Francisco Canals Vidal

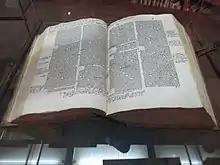
"Summa Theologica"

Canals’ philosophical treaty which stands out and should be listed first is definitely his "Sobre la esencia del conocimiento" (1987), a massive study discussing epistemology from the Thomist perspective, described by some as "the book which makes history". A more synthetic work on Aquinas, gathering most of earlier threads and summarized by the end of Canals’ life, is "Tomás de Aquino. Un pensamiento siempre actual y renovador" (2004). Two earlier works, more compact and the latter partly repetitive, are "Para una fundamentación de la metafísica" (1967) and "Cuestiones de fundamentación" (1981), apart from minor works scattered across specialized reviews. Canals’ Thomist opus is complete with an anthology he edited, "Sant Tomàs d’Aquino. Antología metafísica" (1991), to which he added two other anthologies of contemporary (1974) and medieval (1975) philosophical texts, both reprinted a few times throughout the following two decades. The work which enjoyed most popularity, however, is tailored as a textbook for philosophy students; "Historia de la filosofía medieval" (1976) was re-issued 4 times until the early 1990s.